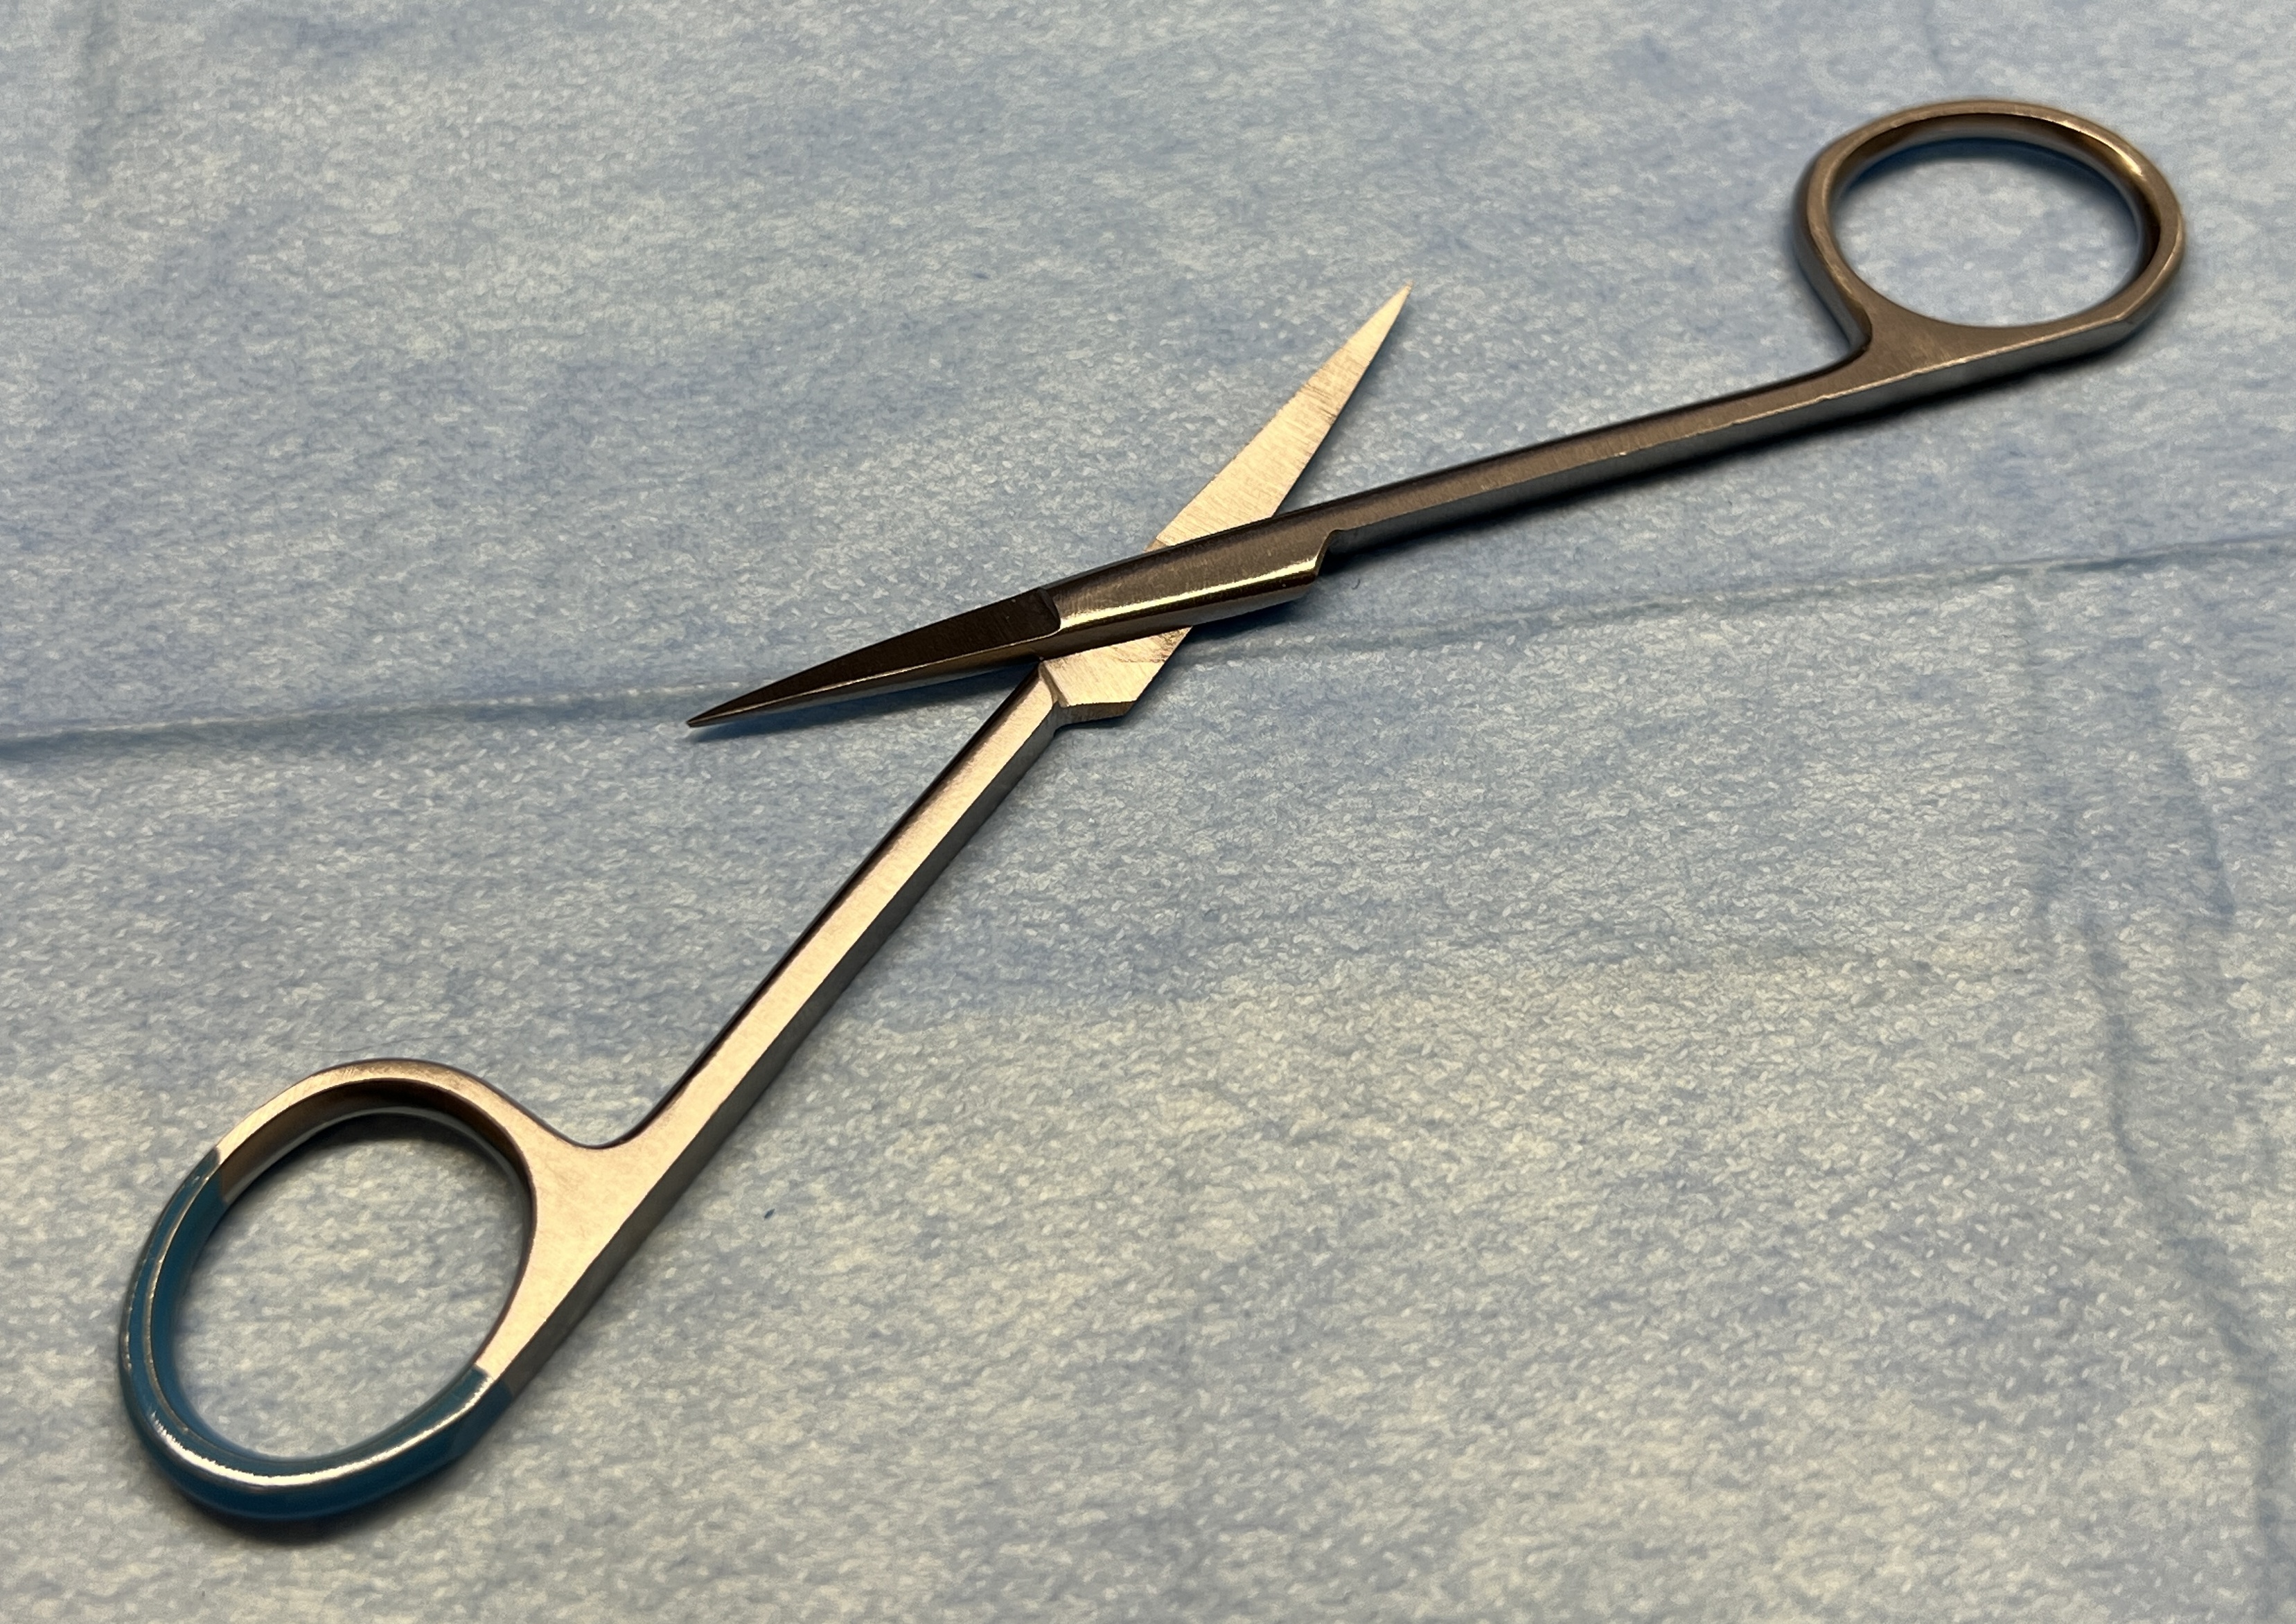
Hinged instrument state: open